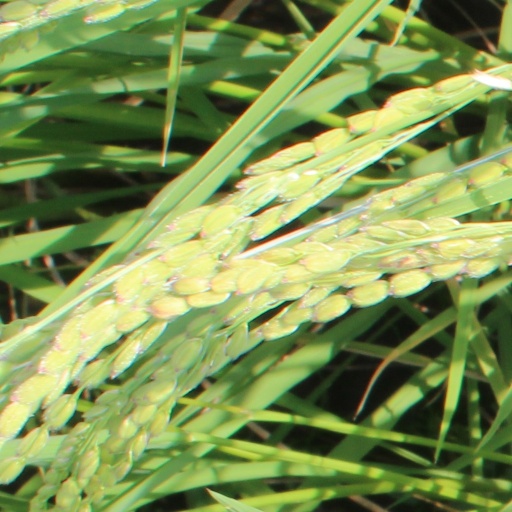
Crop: rice